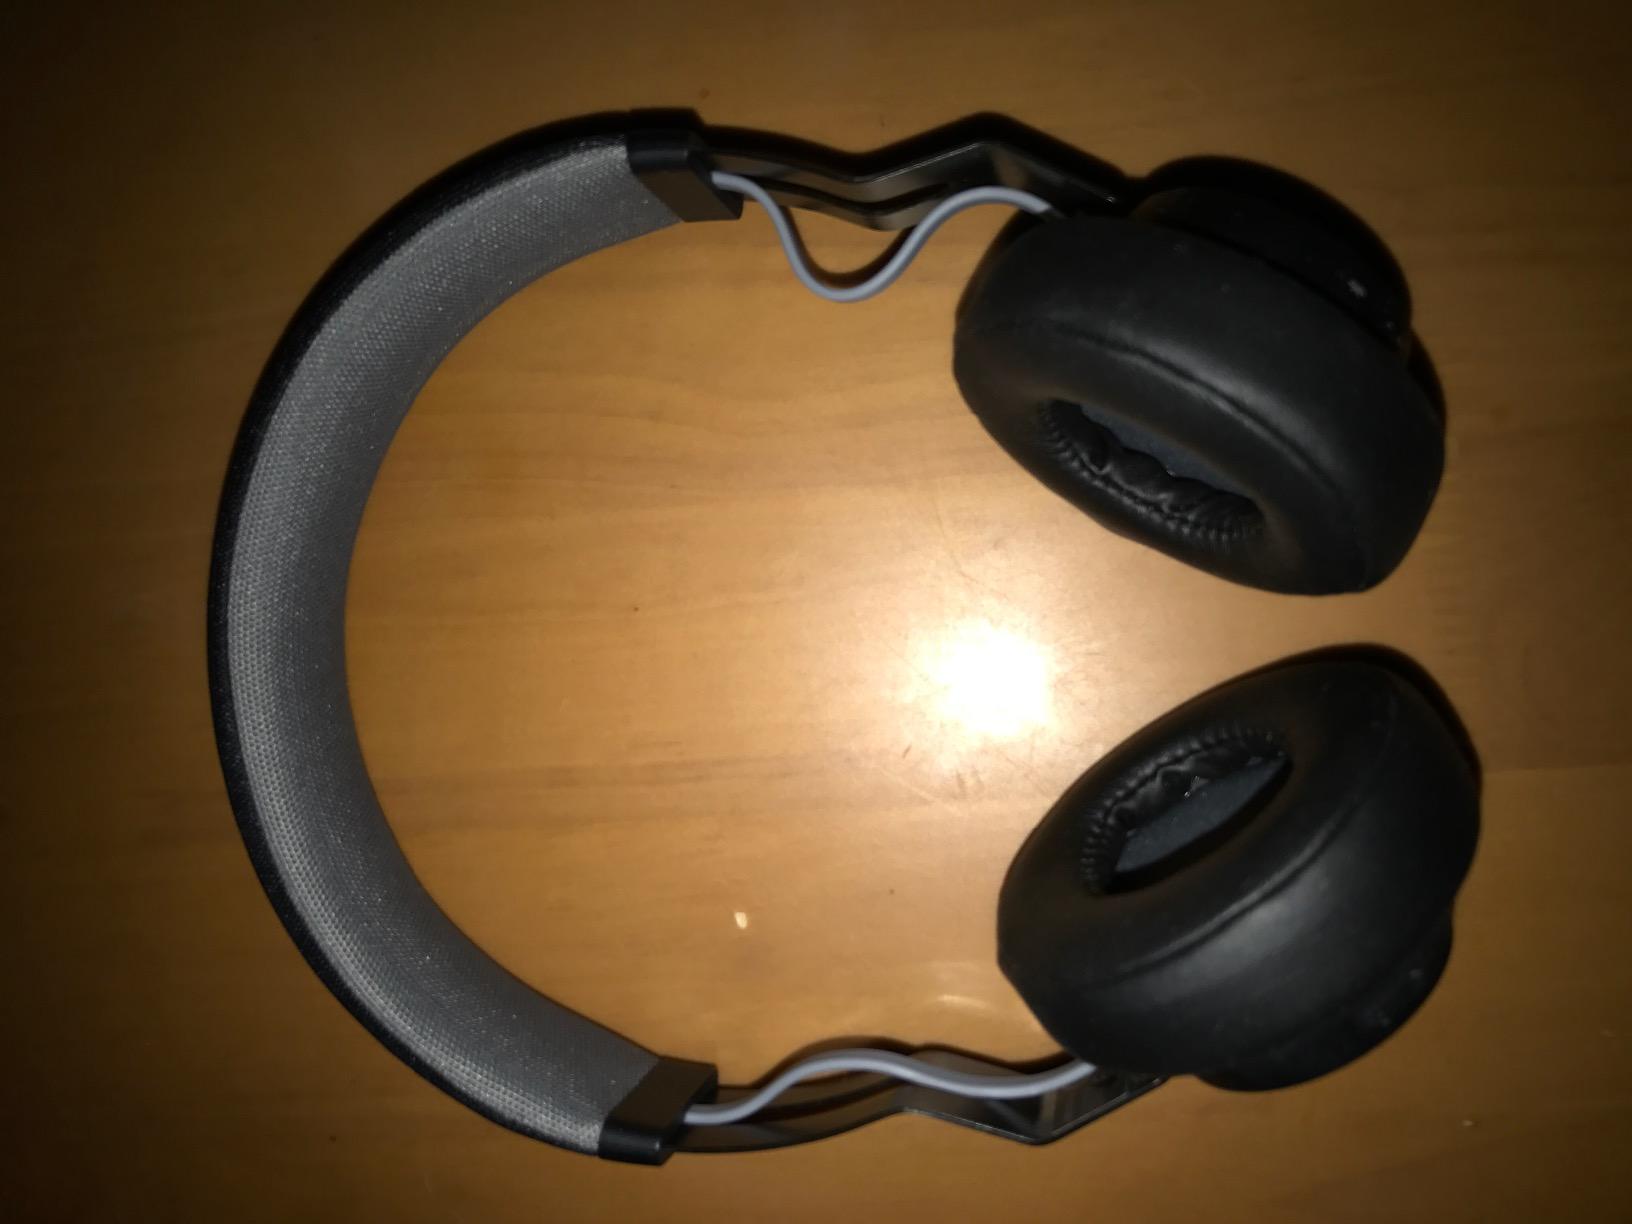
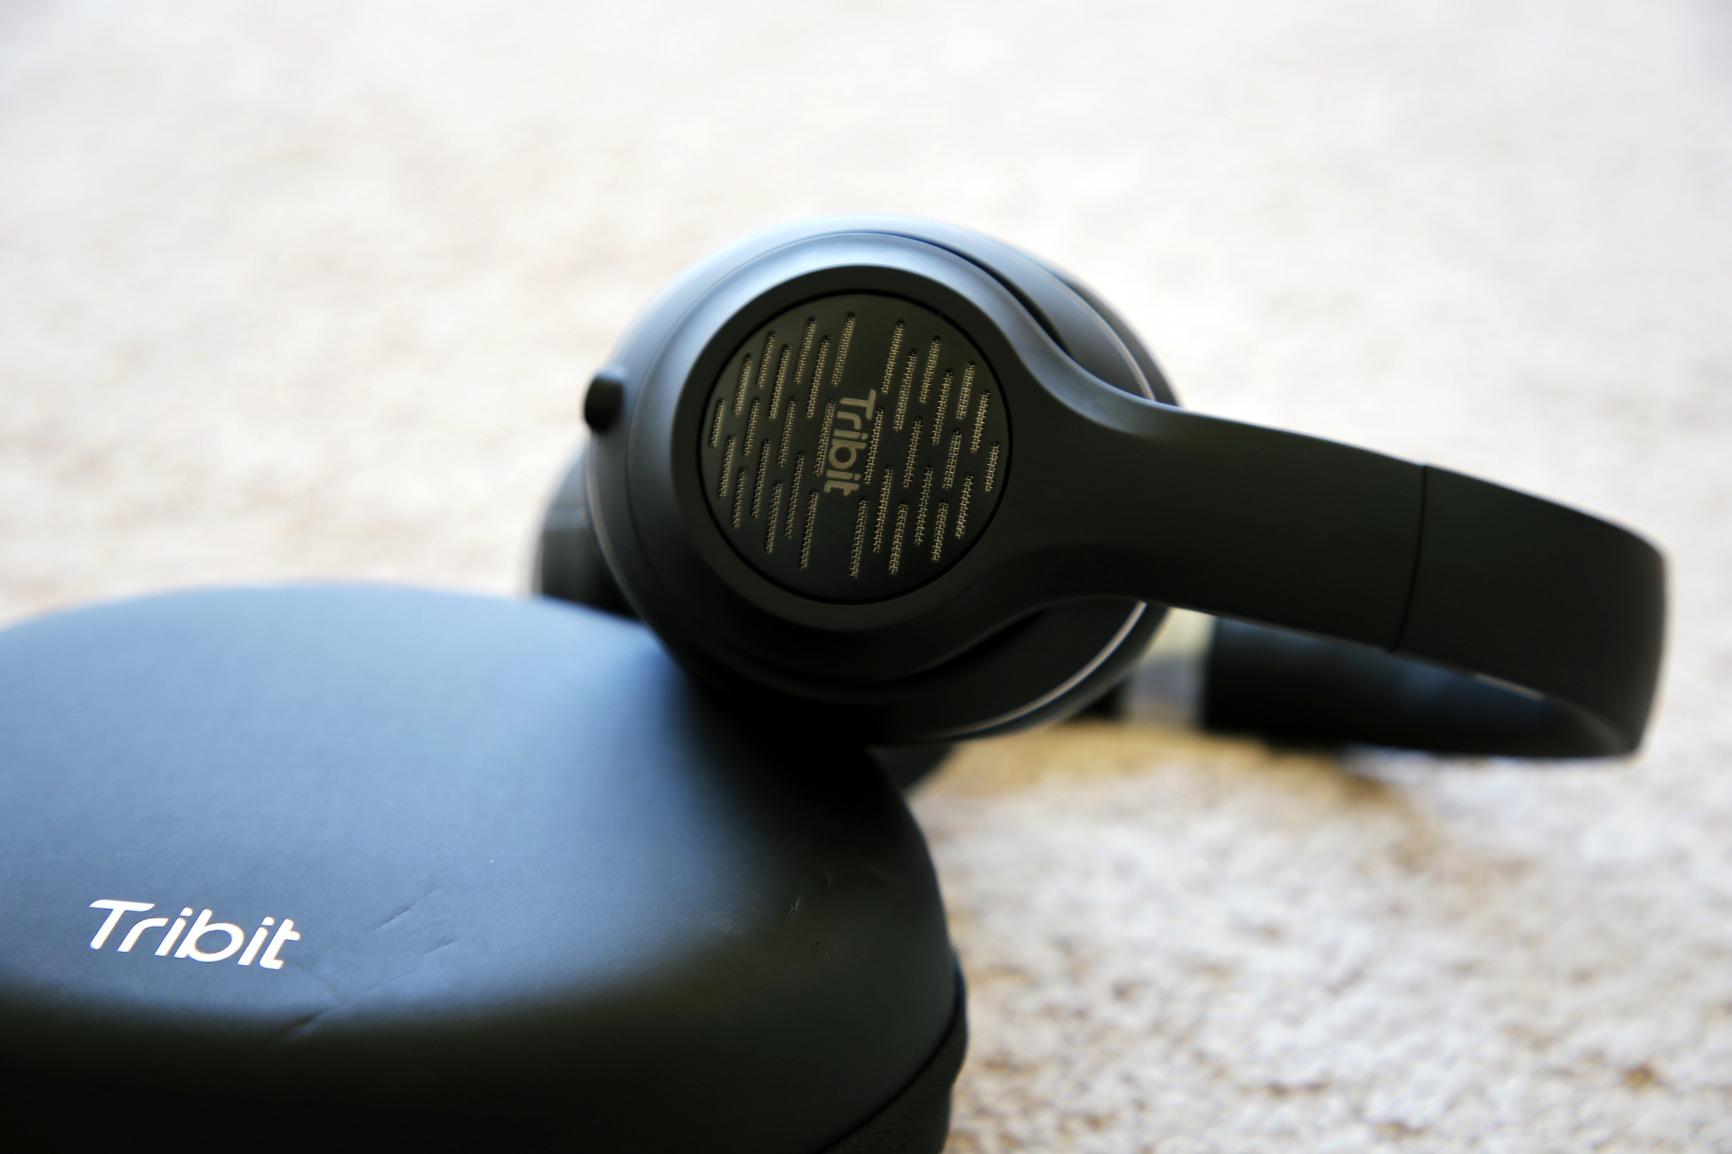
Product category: headphones
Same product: no